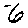
Label: 6